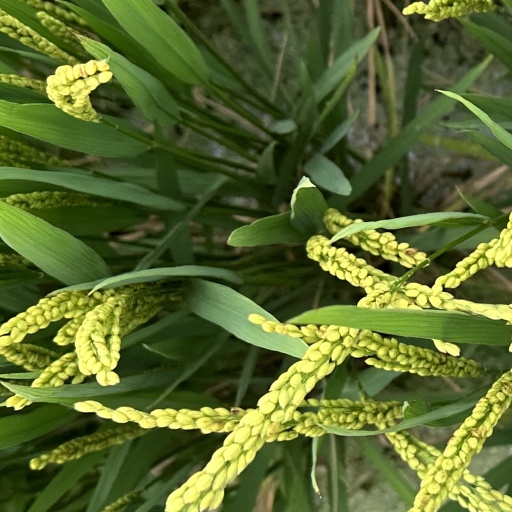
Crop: rice